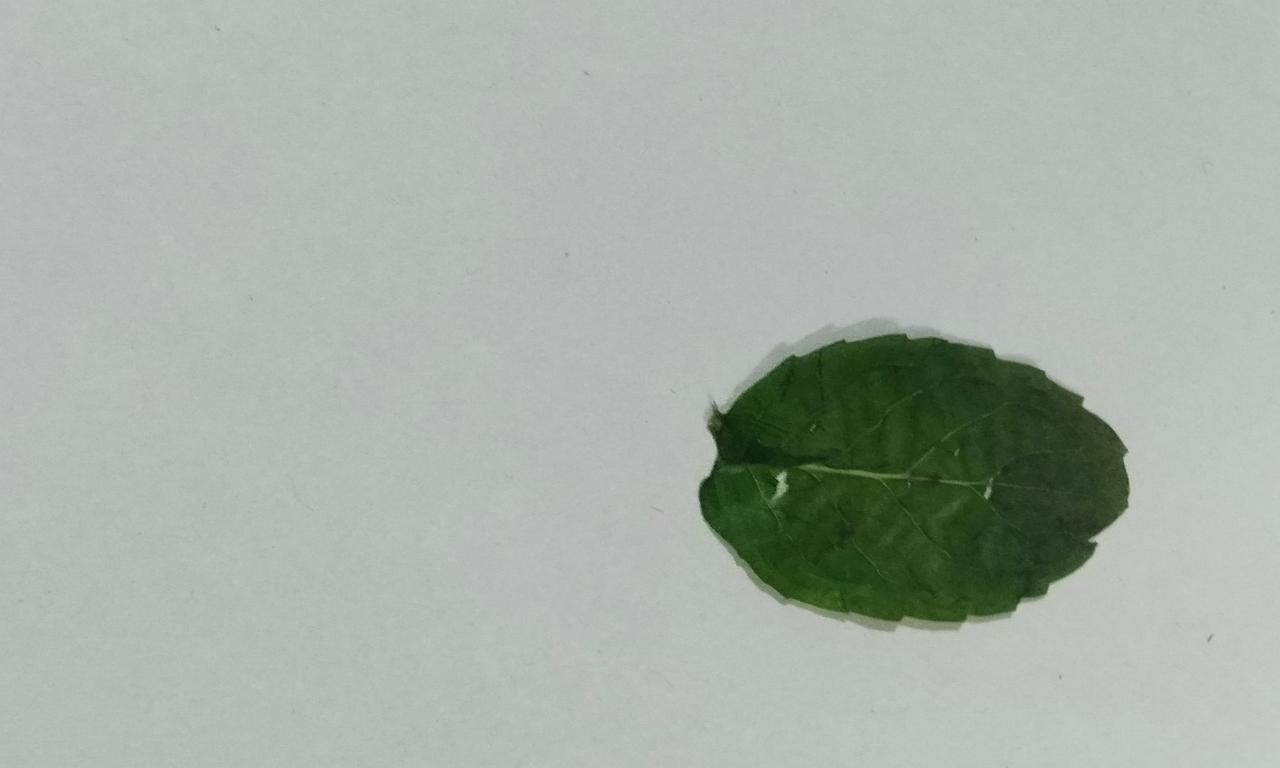
Label: Dried